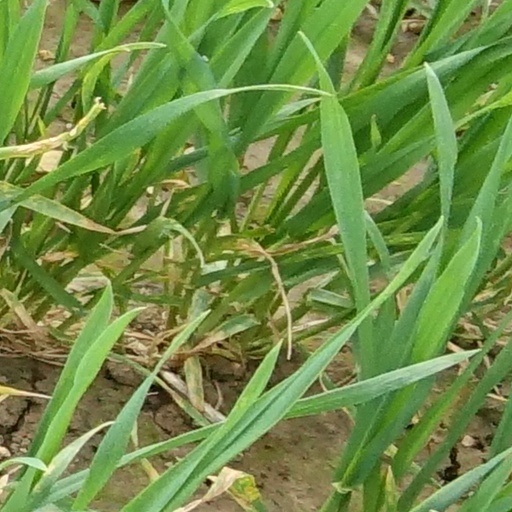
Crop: wheat